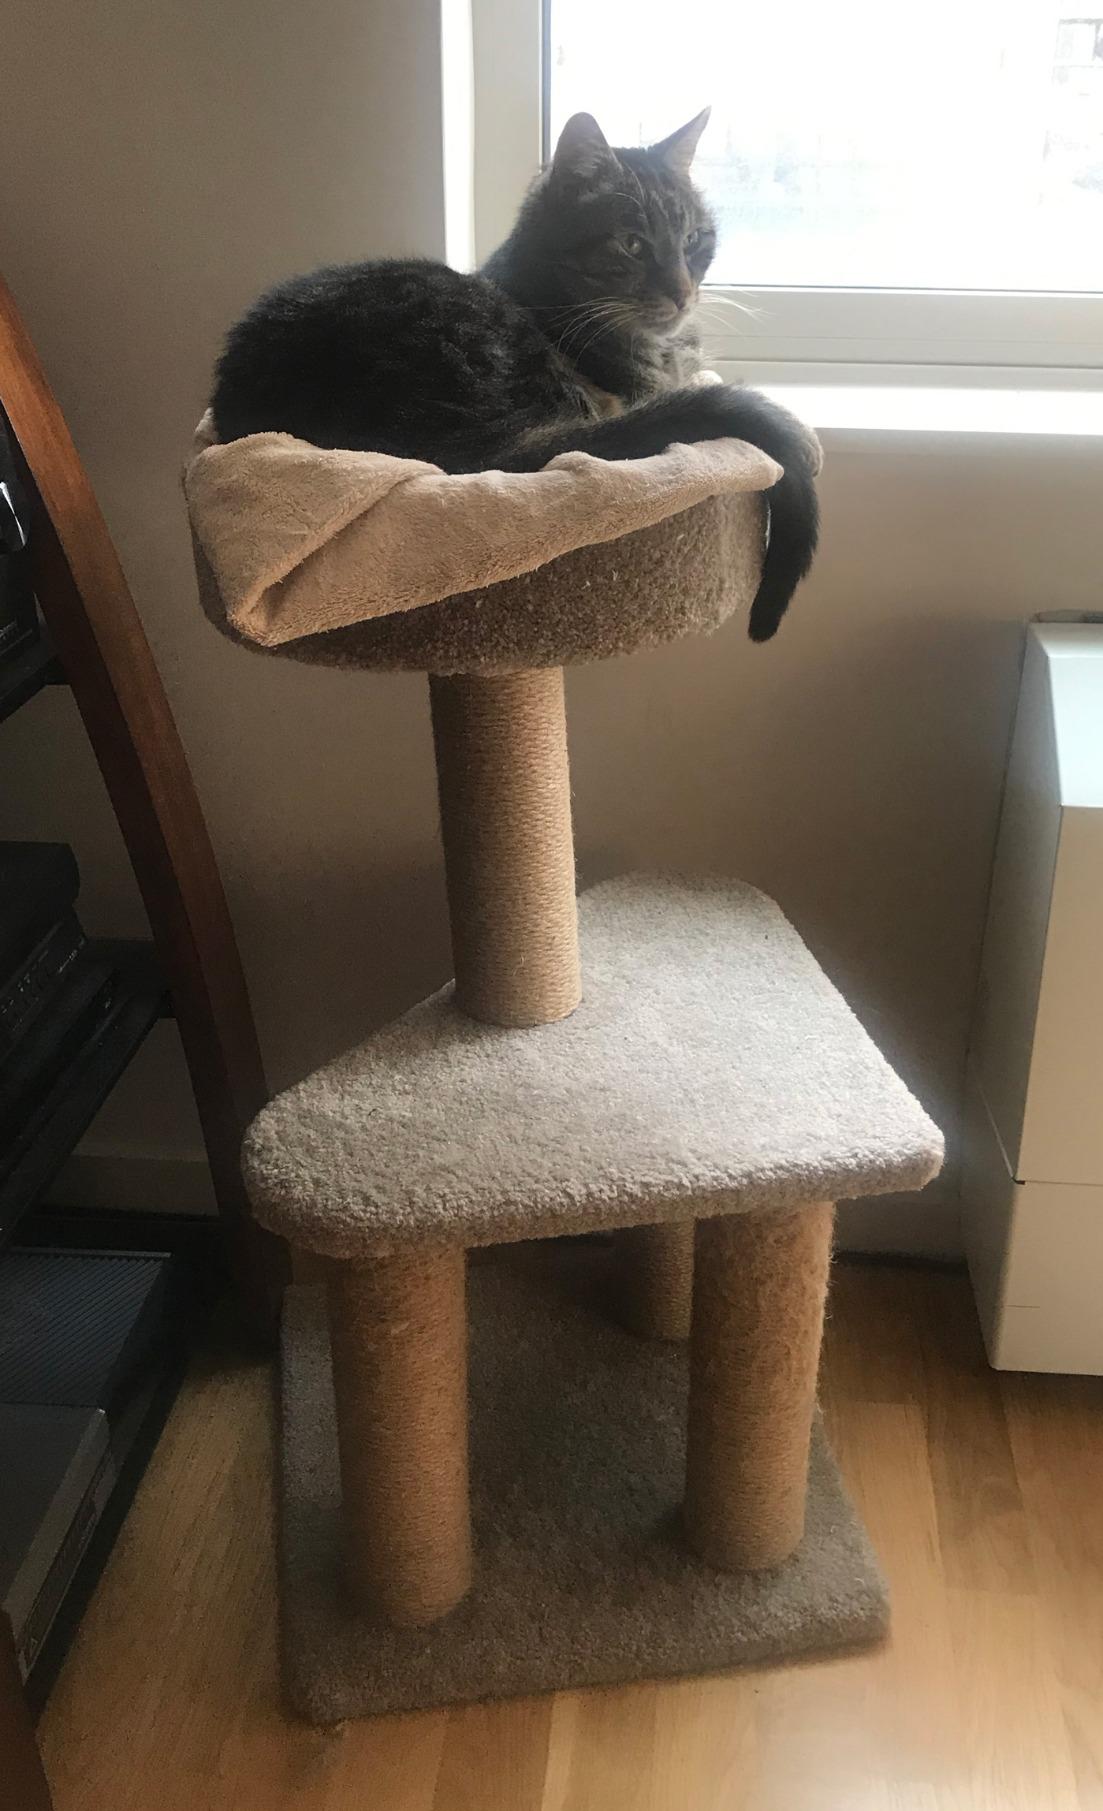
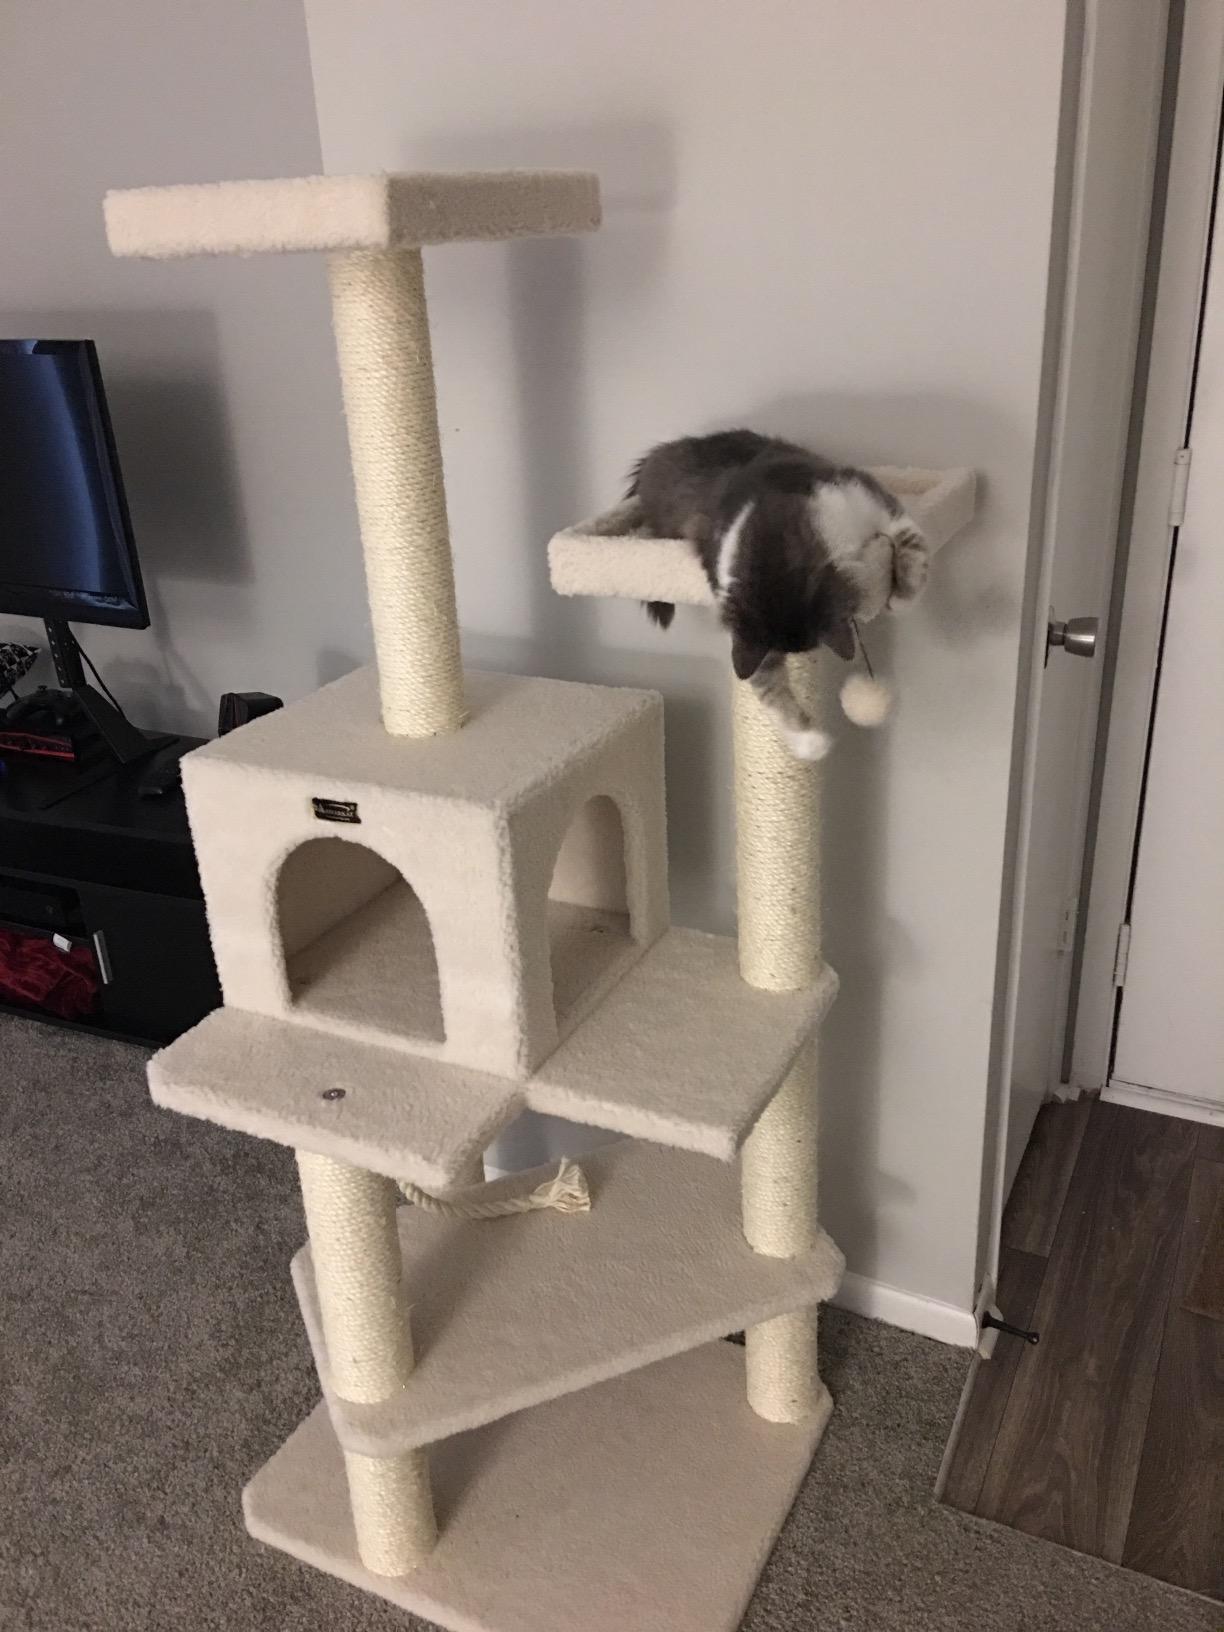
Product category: items_cat tree
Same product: no